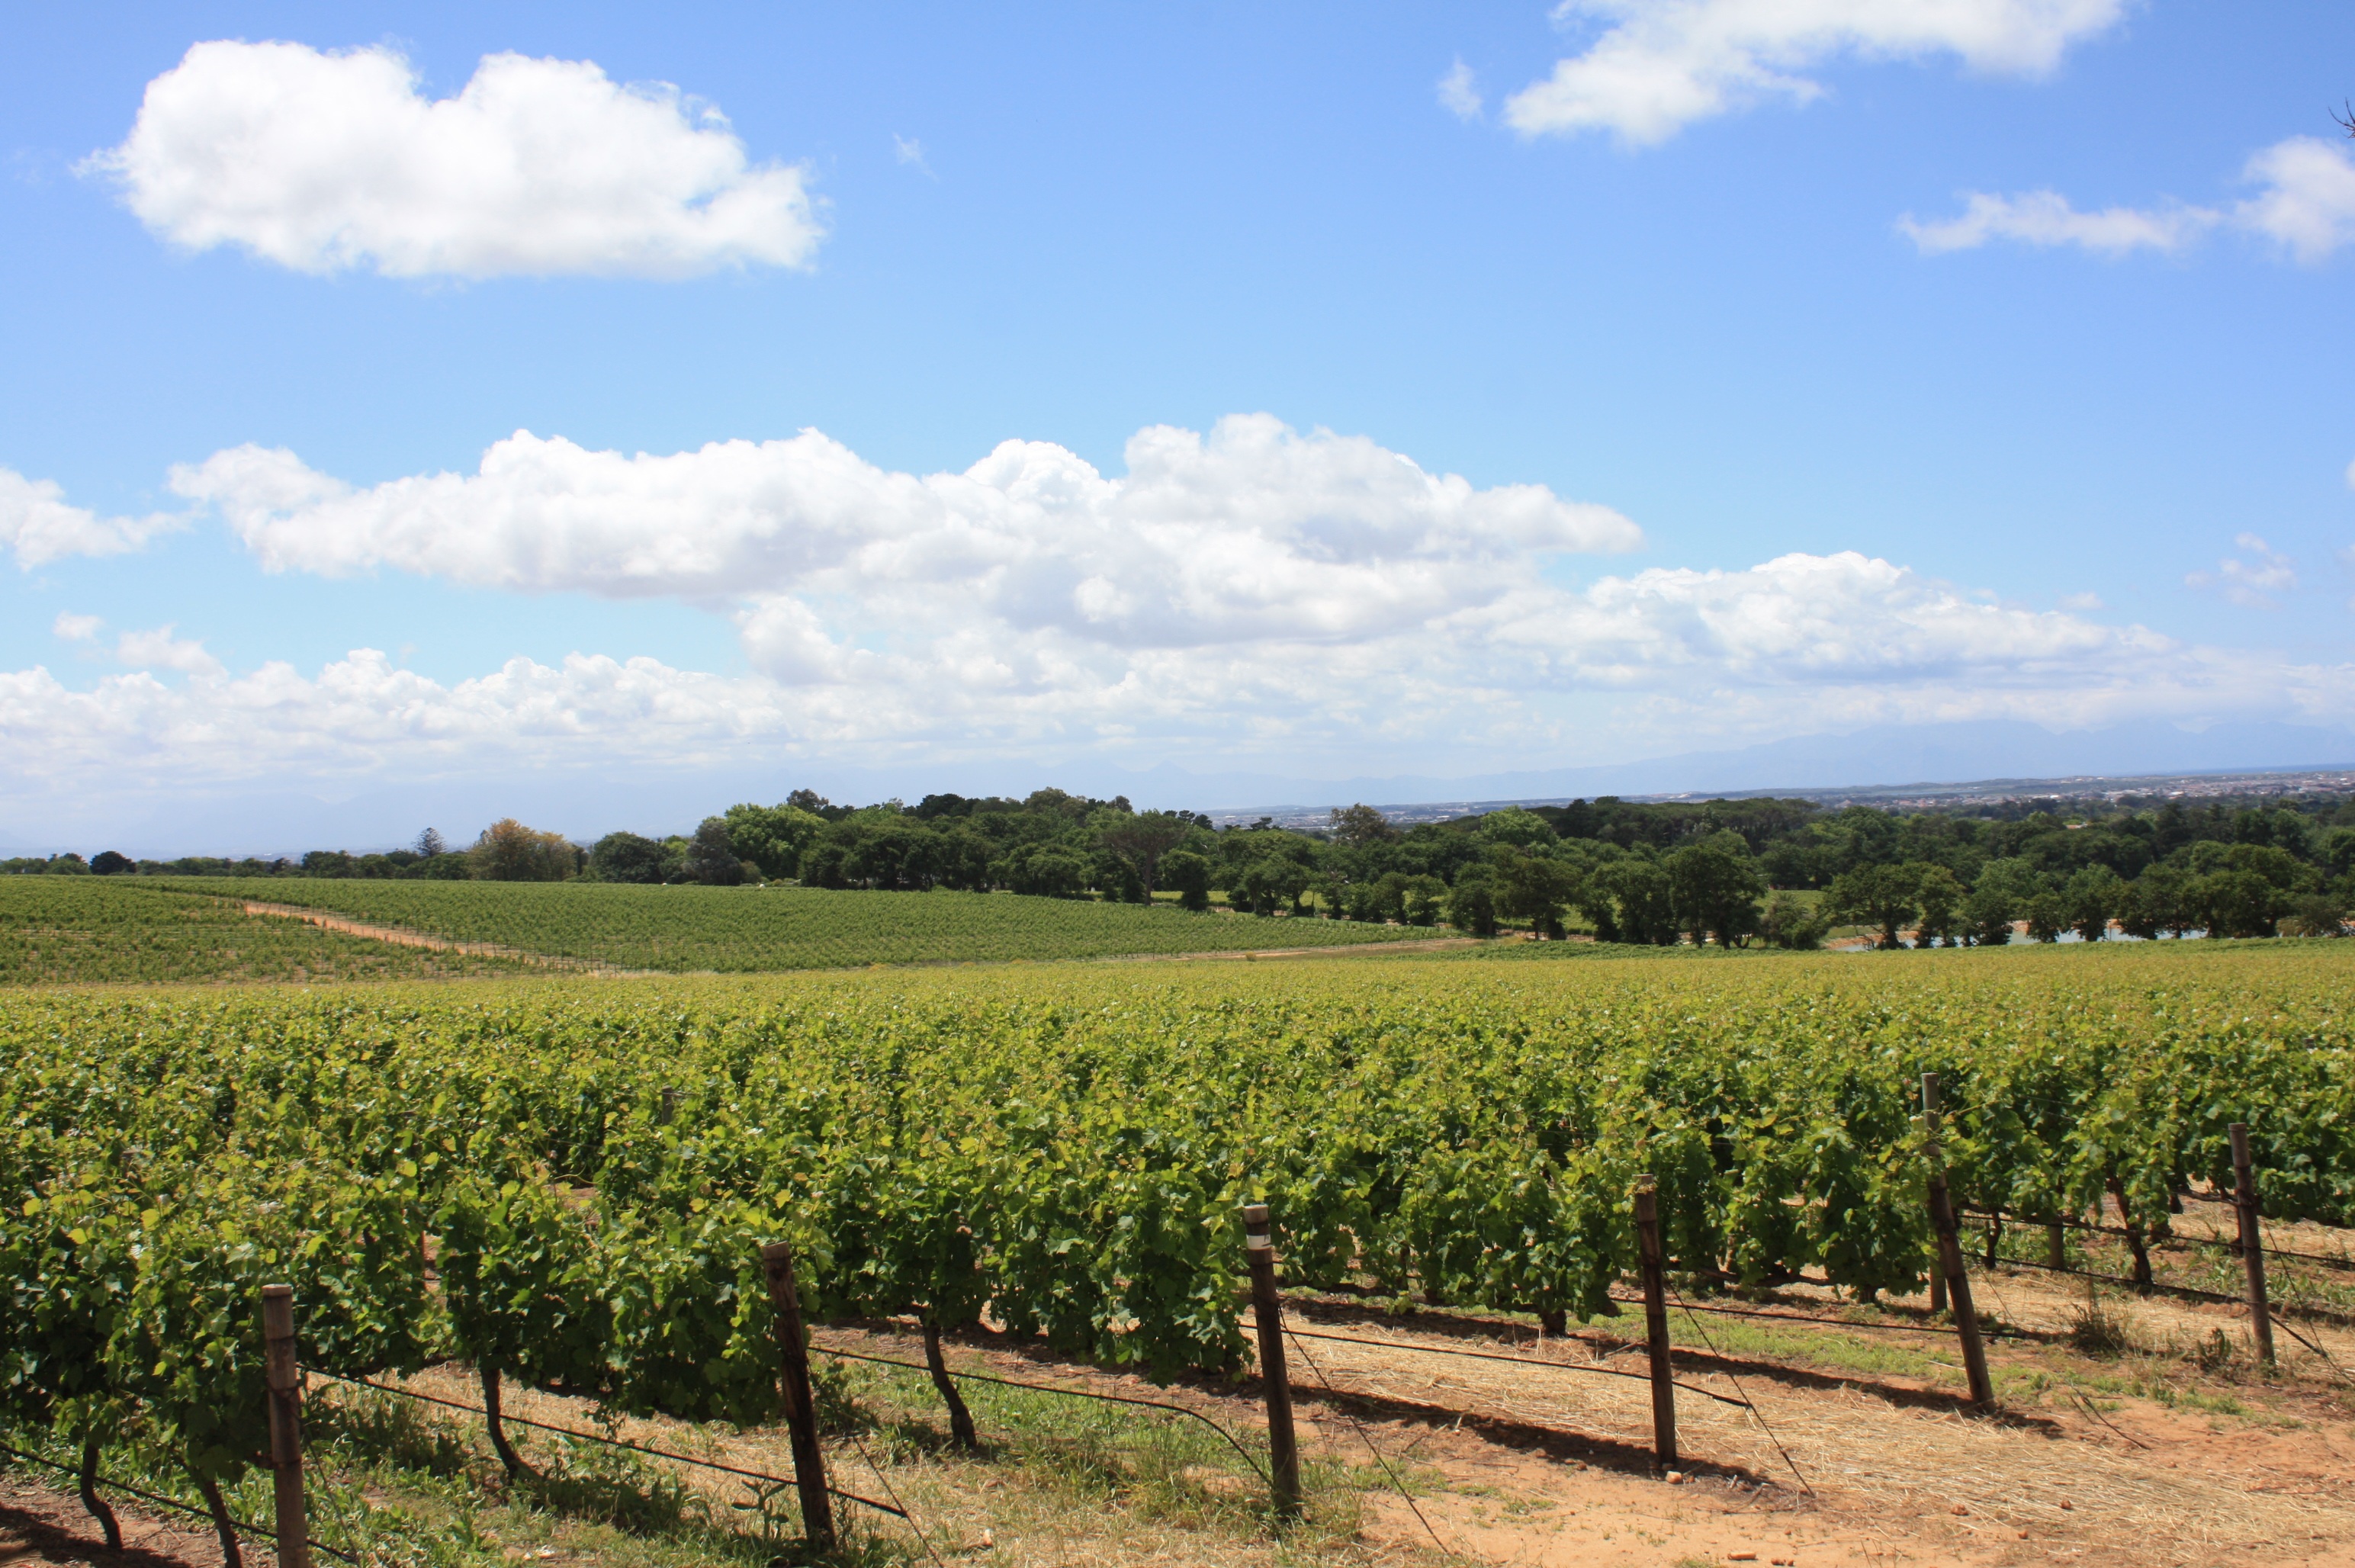
landscape, vineyard, field, farm, crop, soil, agriculture, tourism, plain, vines, plantation, winery, south africa, rural area, wine country, winelands